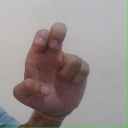
अक्षर: अ